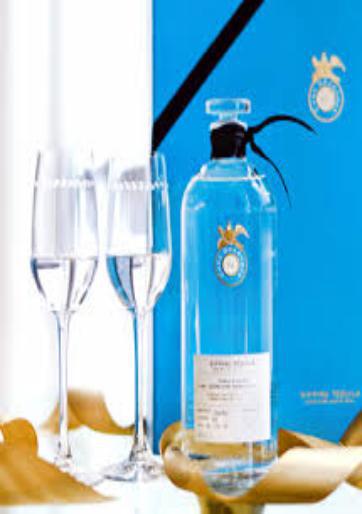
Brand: Casa Dragones
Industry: Food